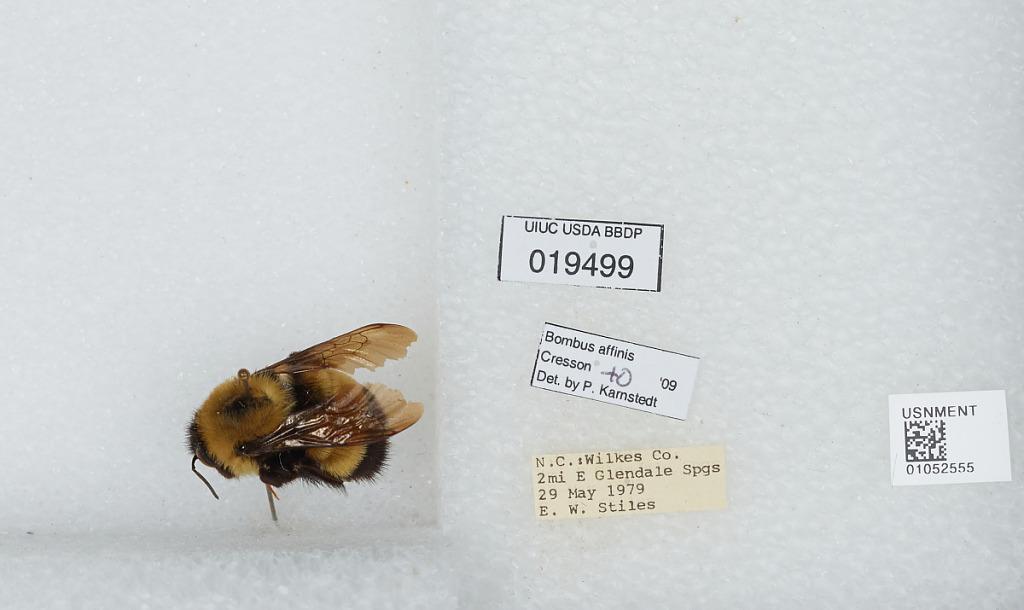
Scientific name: Bombus sp.
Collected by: E. Stiles
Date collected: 1979-5-29
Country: United States
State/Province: North Carolina
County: Wilkes
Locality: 2 miles East of Glendale Springs
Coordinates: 36.3367, -81.3558
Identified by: Karnstedt, P.